69th British Academy Film Awards

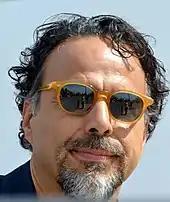
Alejandro G. Iñárritu, Best Director winner

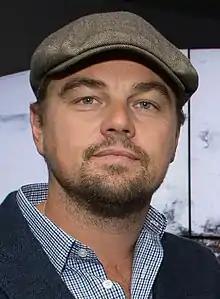
Leonardo DiCaprio, Best Actor winner

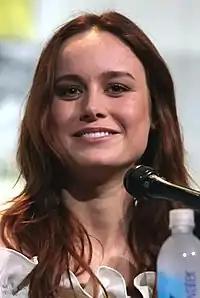
Brie Larson, Best Actress winner

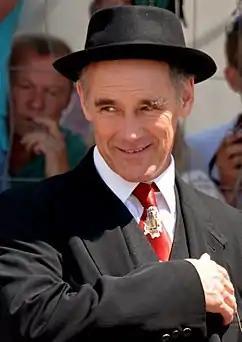
Mark Rylance, Best Supporting Actor winner

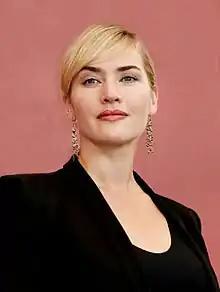
Kate Winslet, Best Supporting Actress winner

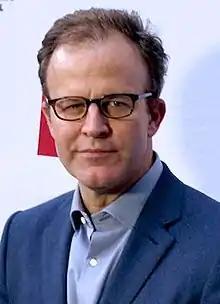
Tom McCarthy, Best Original Screenplay co-winner

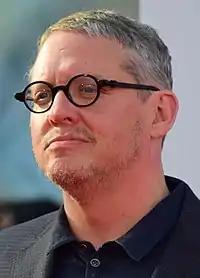
Adam McKay, Best Adapted Screenplay co-winner

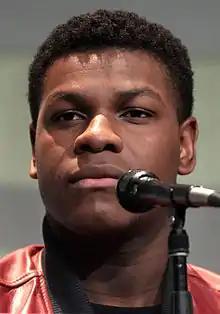
John Boyega, EE Rising Star Award winner

The ceremony was broadcast on BBC One at 9 p.m. GMT, around two hours later than the actual ceremony. For the eleventh time, Stephen Fry acted as the host. The ceremony commenced with a segment commemorating the year in film, which was accompanied by the song "Heroes" by David Bowie, who had died the previous month. Highlighting that the ceremony was being held on Valentine's Day, the ceremony showed a kiss cam where random celebrities such as Dame Maggie Smith and Leonardo DiCaprio were persuaded by Fry to kiss each other. Fry also received a number of negative comments after he said of Best Costume Design winner Jenny Beavan ("") as "Only one of the great cinematic costume designers would come to an awards ceremony dressed as a bag lady". He subsequently deleted his Twitter account following criticism of his joke.